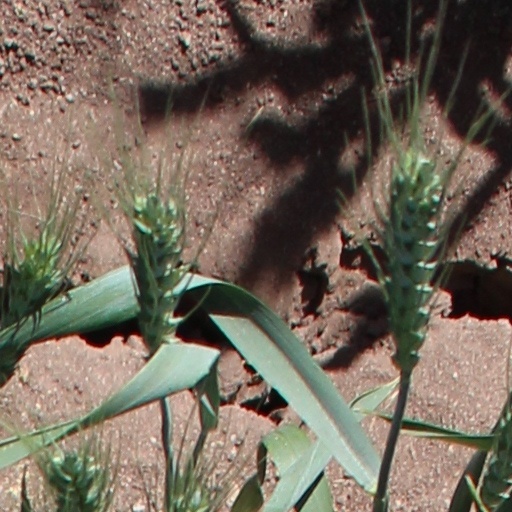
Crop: wheat